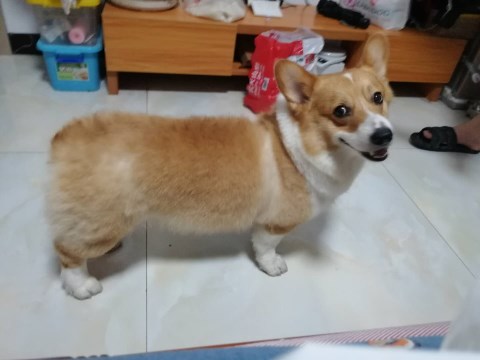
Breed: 2909-n000116-Cardigan